Fear the Boom and Bust

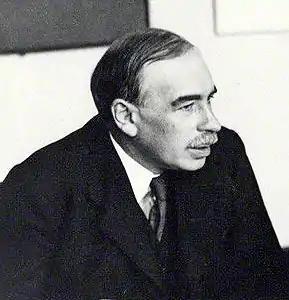
John Maynard Keynes

The video was created by former Spike TV creative director and co-founder of the production company Emergent Order, John Papola, and economist Russ Roberts of the George Mason University Mercatus Center. Billy Scafuri and Adam Lustick, who are comedians with the Harvard Sailing Team and Upright Citizens Brigade, play Keynes and Hayek respectively.